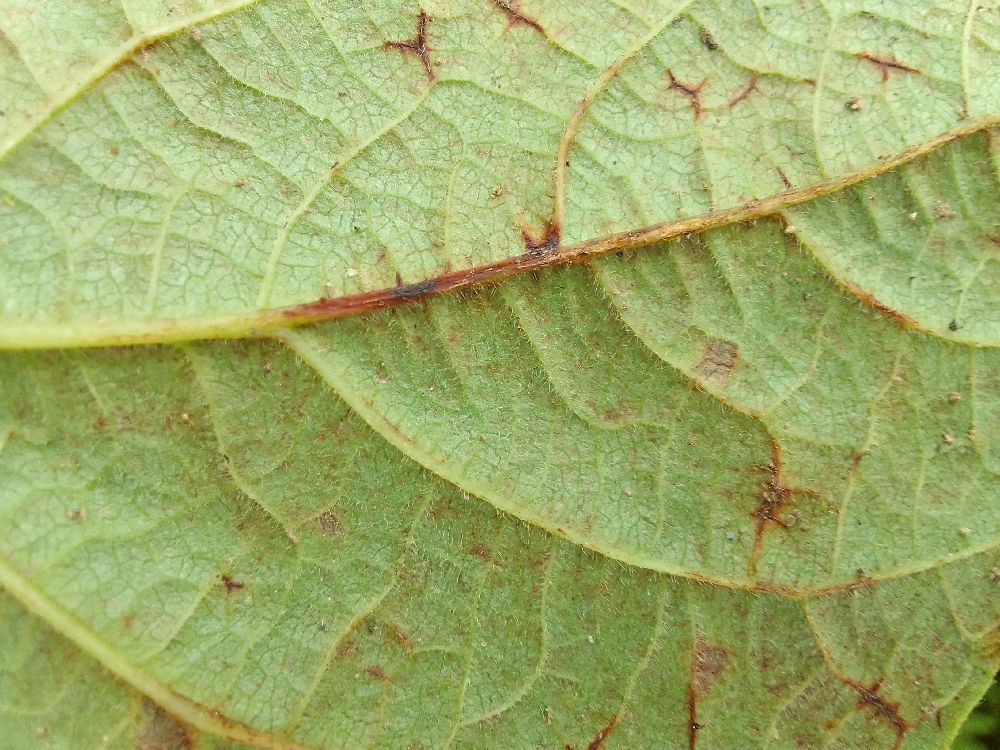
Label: anthracnose